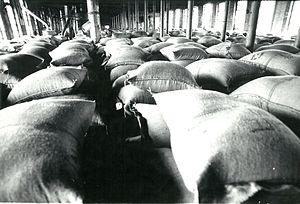
Stocks café vert chez Cafés Méo (photo ancienne).
Cafés Méo est une entreprise fondée en 1928 à Lille, dans le Nord de la France, spécialisée dans l’achat, la torréfaction et la distribution de café.